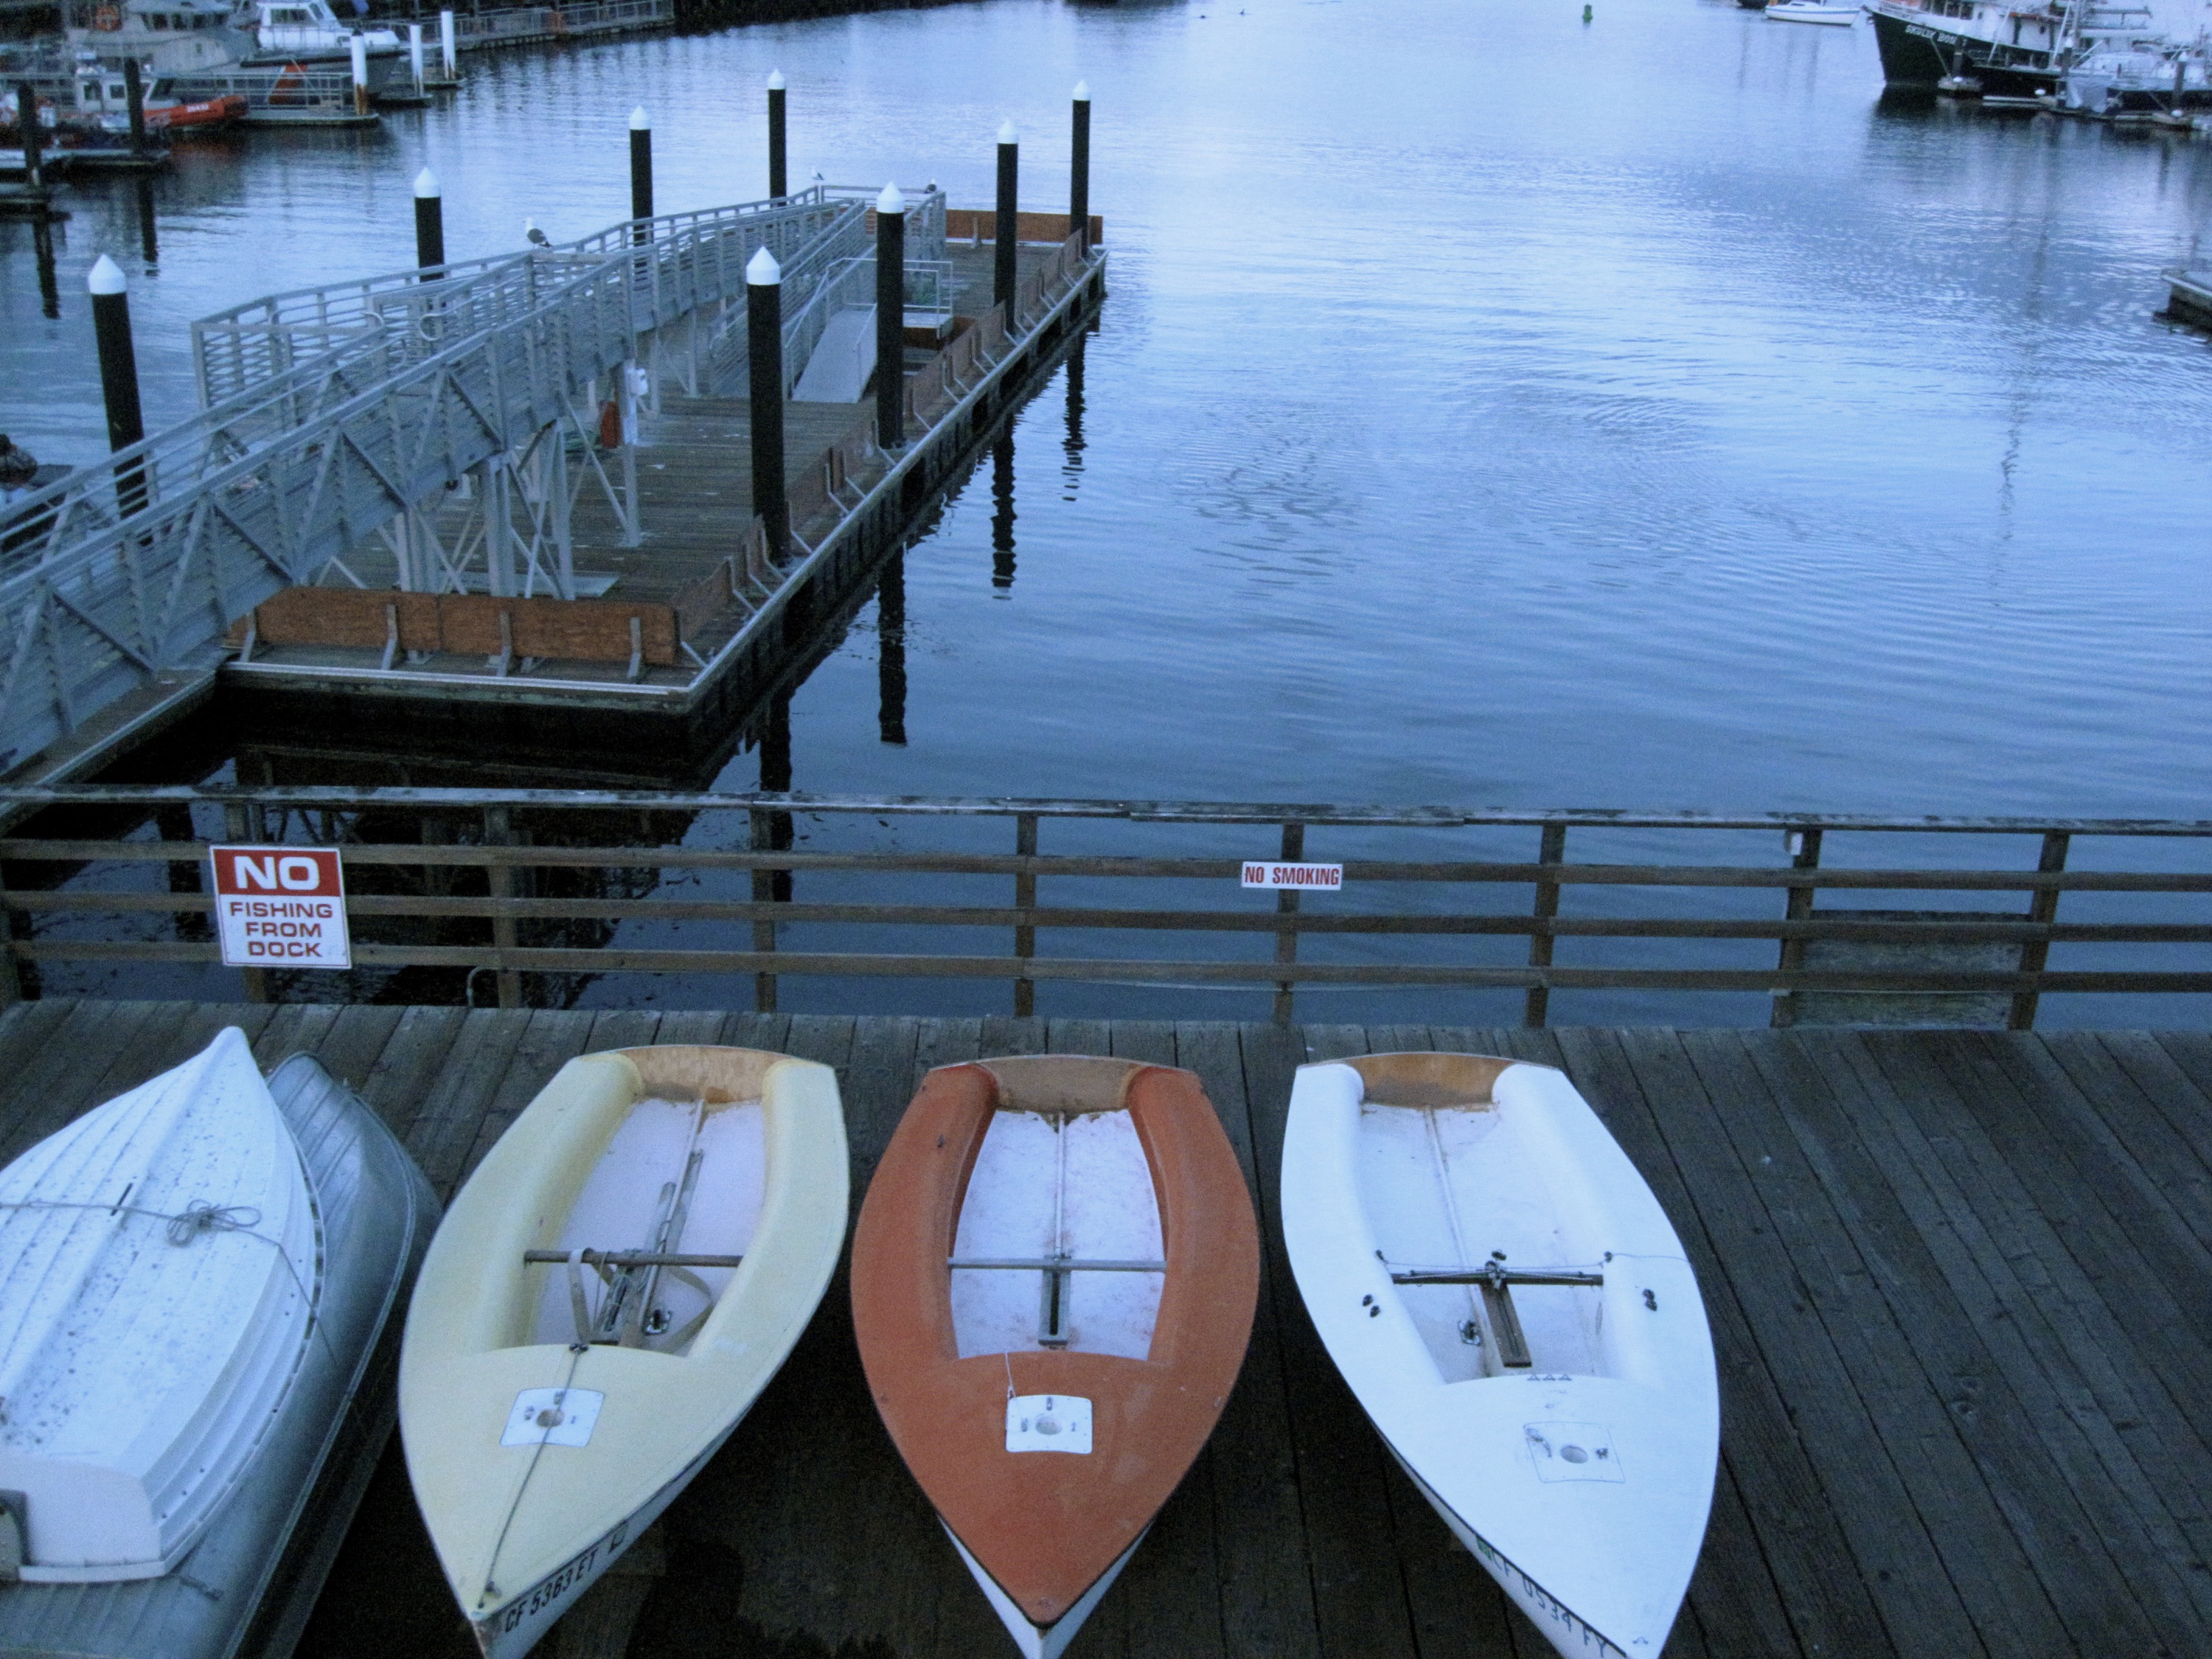
water, dock, boat, paddle, reflection, vehicle, mast, blue, marina, boating, watercraft, monterey, nmc2009, watercraft rowing